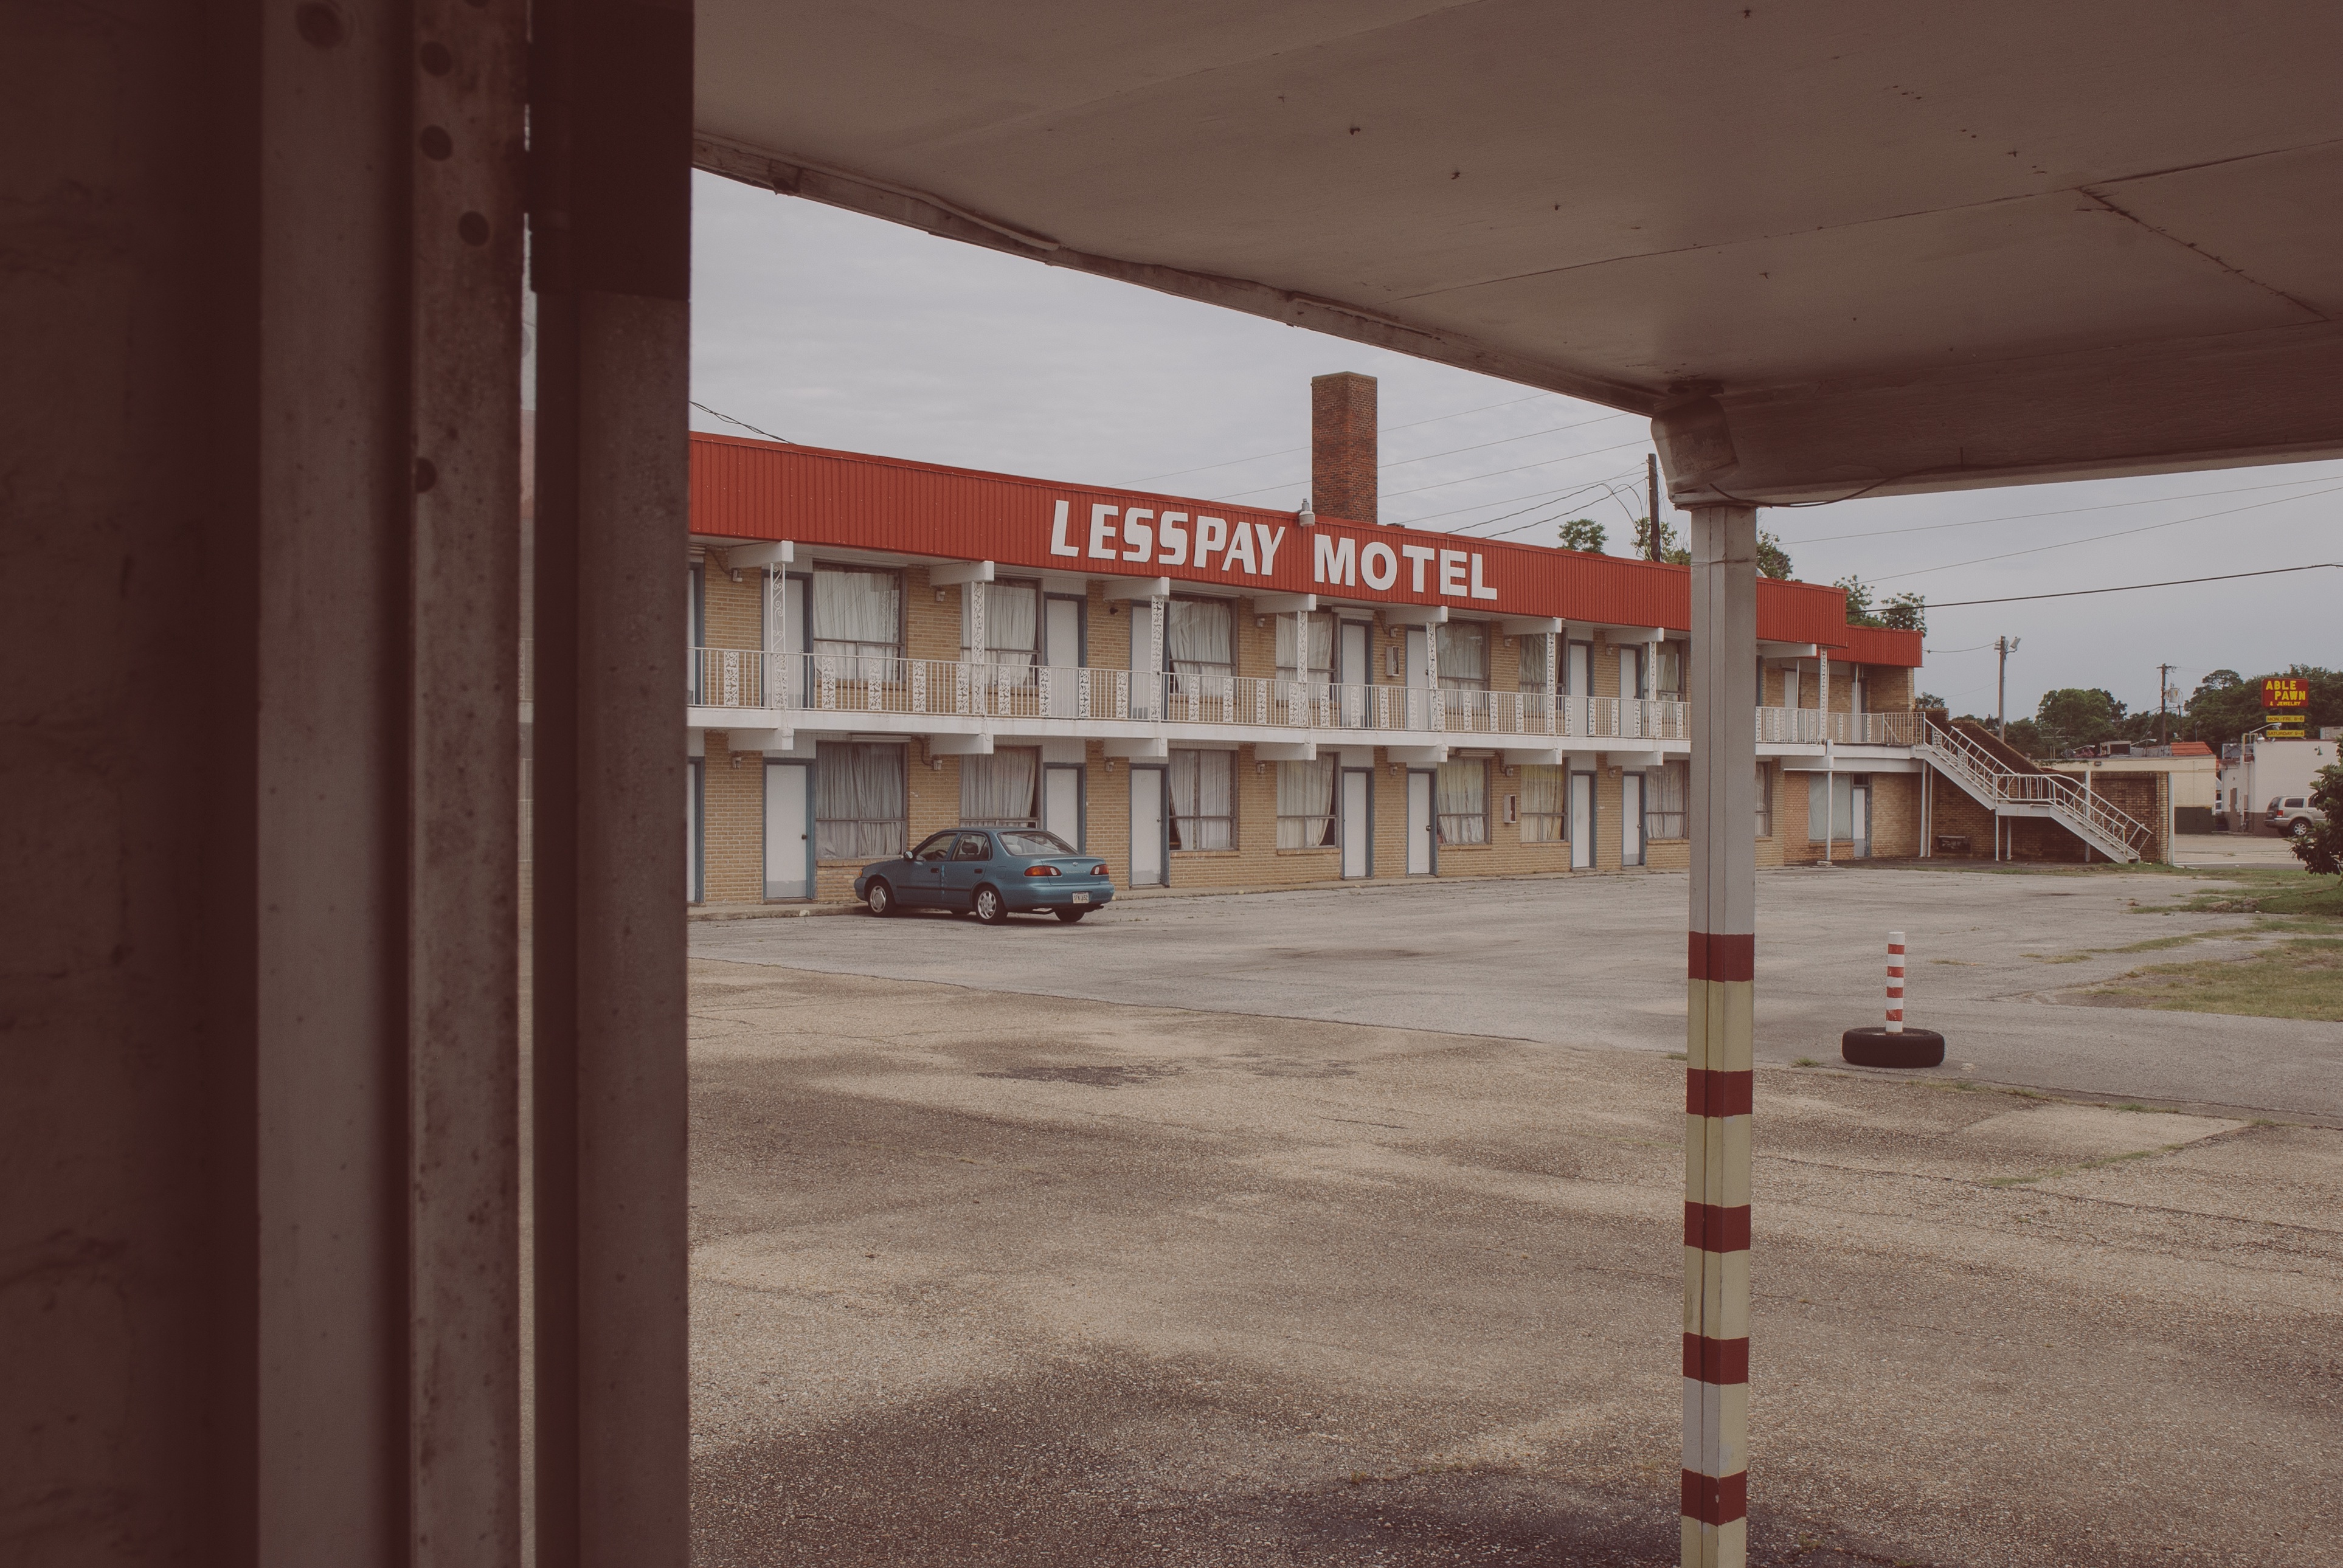
architecture, structure, wood, interior design, shape, urban area, sport venue, window covering